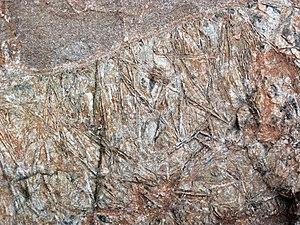
La komatiite est une roche volcanique ultramafique à olivine et pyroxène, riche en magnésium, très fréquente à l'Hadéen et l'Archéen. Elle tient son nom de la rivière Komati, en Afrique du Sud, où elle est particulièrement visible.